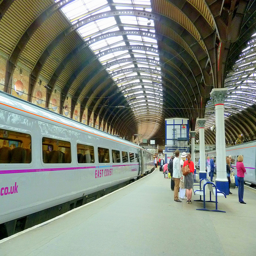
Many individuals waiting for the doors of subway cars to open in the station.
A very big pretty train in the station.
Very clean public transportation area in the UK
A passenger train that is pulling into a station.
Two trains parked at a train station with people waiting nearby.